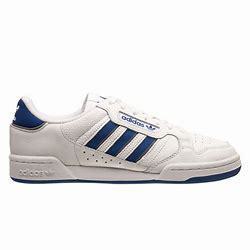
Brand: Adidas
Model: Continental 80 Stripes